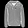
Label: Pullover